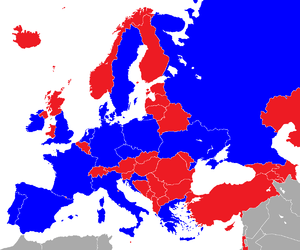
Europamesterskabet i fodbold 2012 / Kvalificerede hold
     Kvalificerede hold      Ikke kvalificerede hold      Ikke medlemmer af UEFA
Europamesterskabet i fodbold 2012 var det 14. EM i fodbold. Kvalifikationsturneringen blev spillet i efteråret 2010 samt i hele 2011. Værterne for slutrunden var Ukraine og Polen i perioden 8. juni – 1. juli 2012.